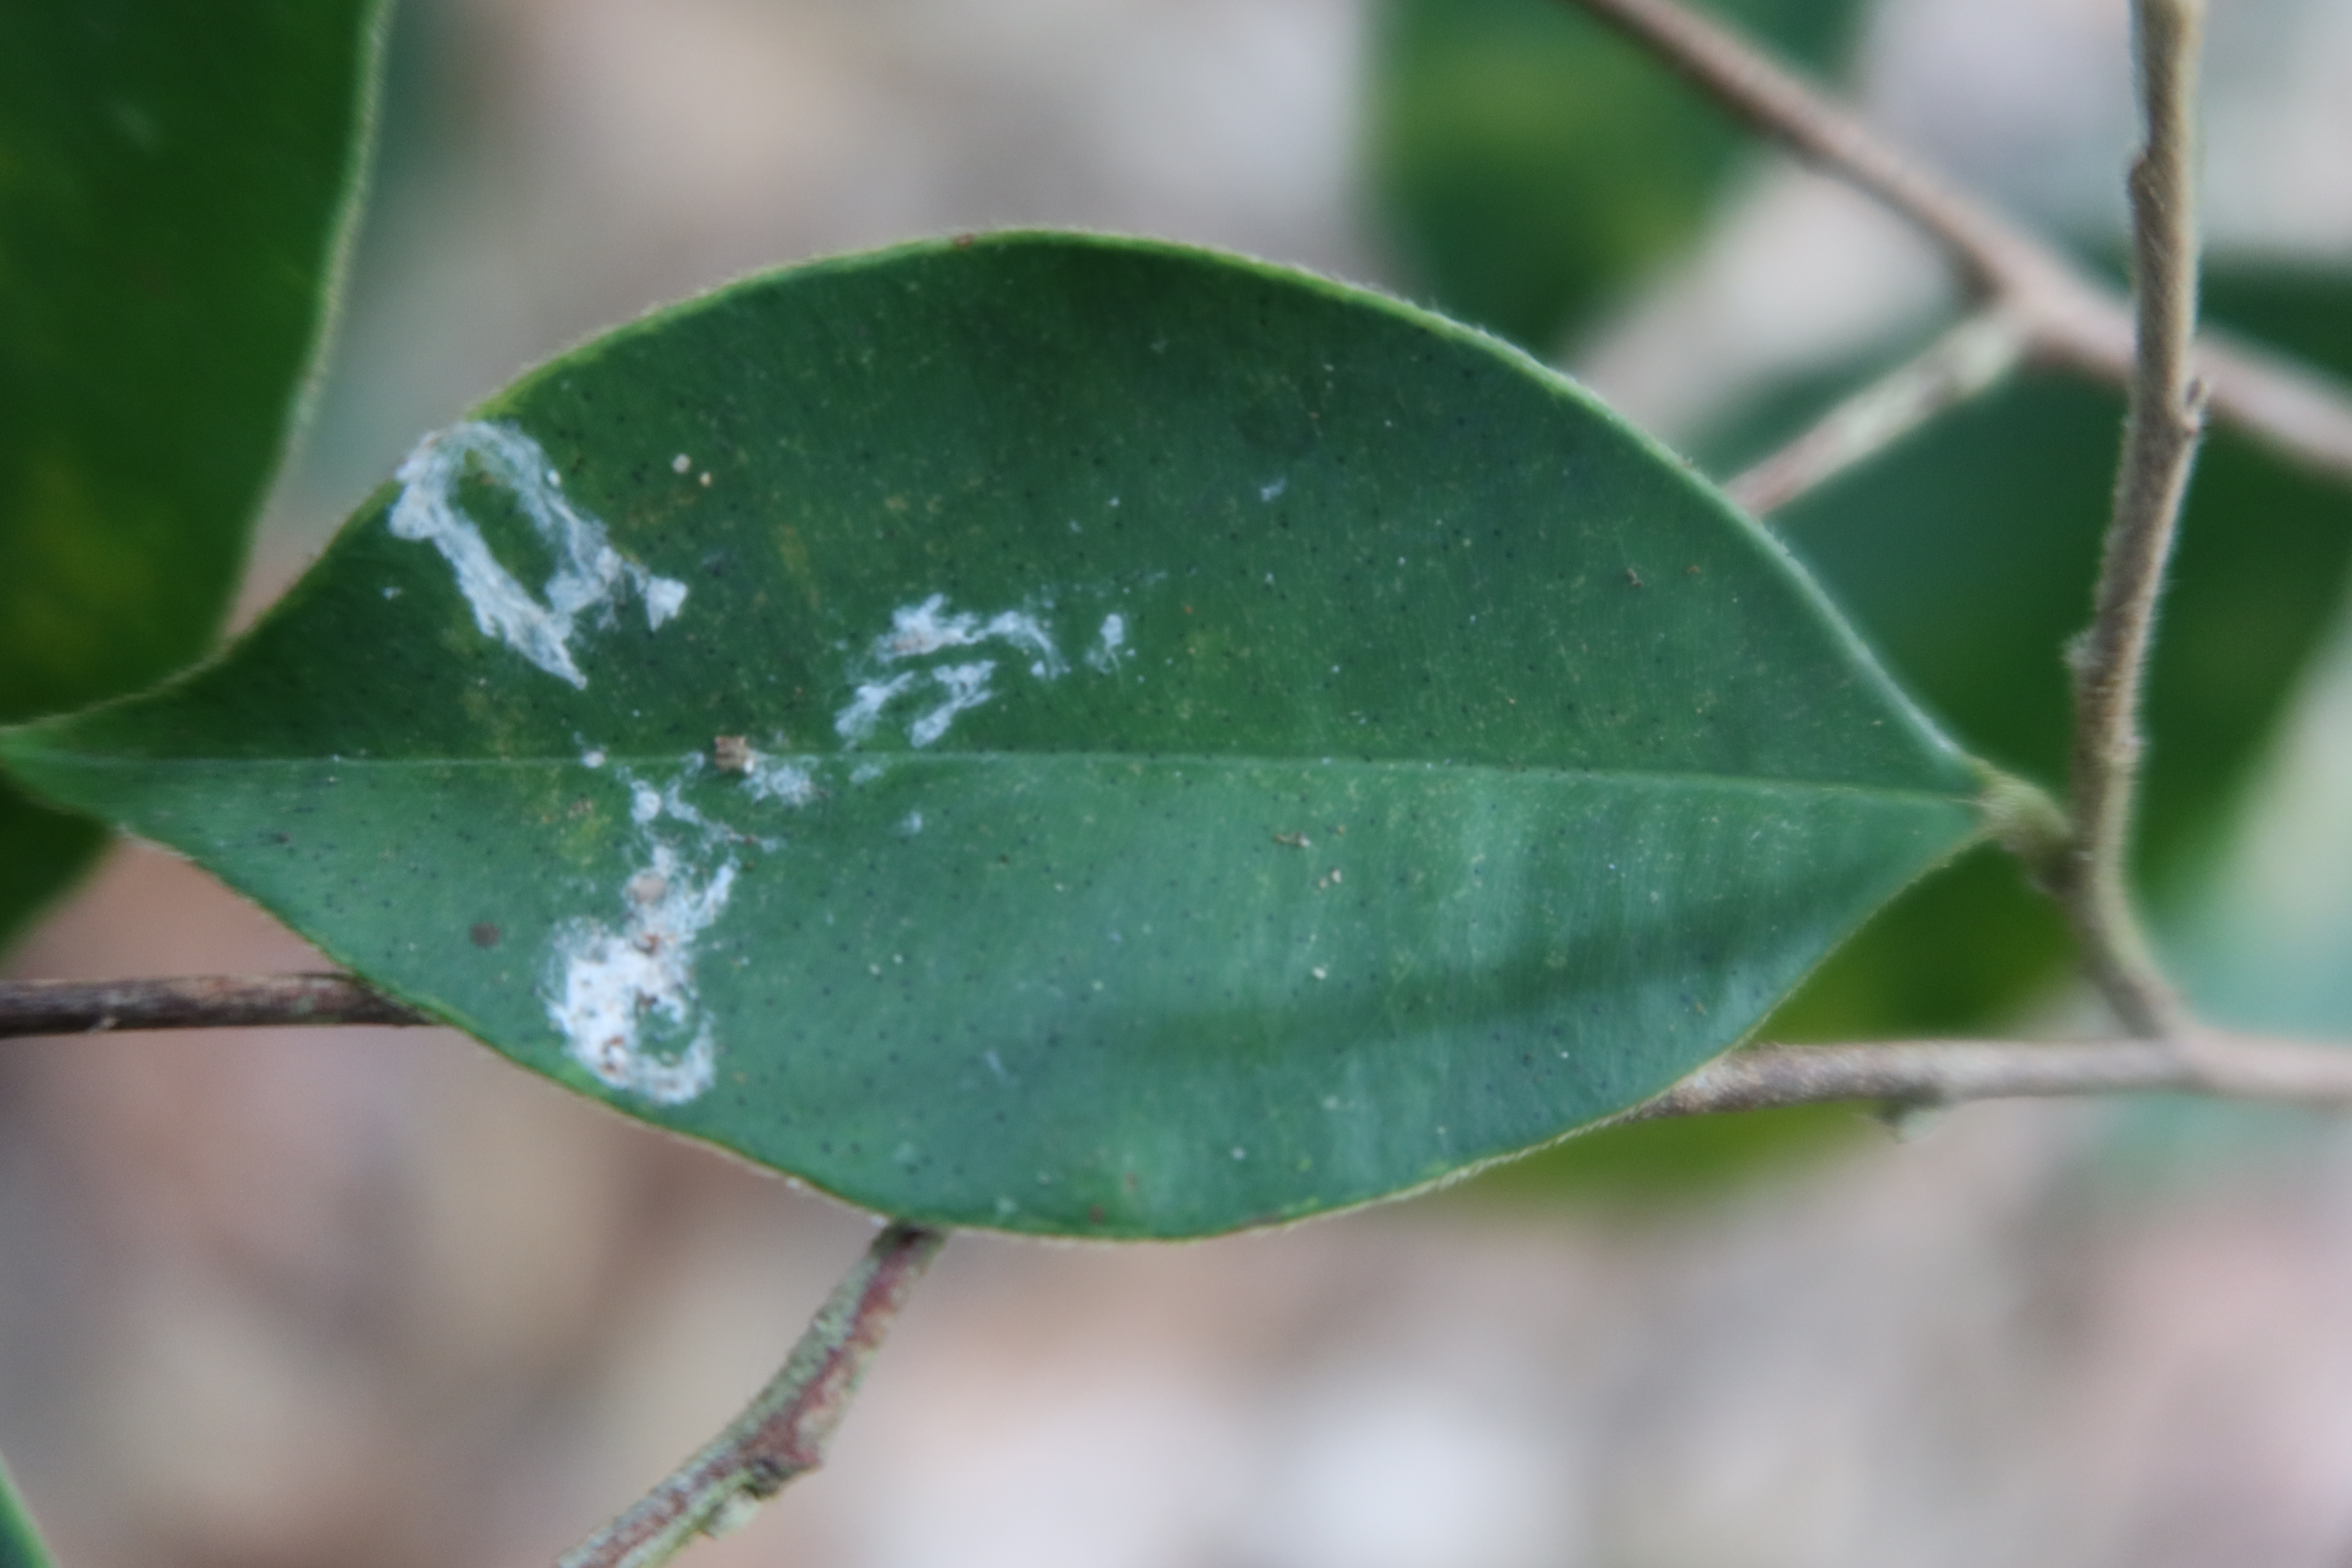
Label: Black spots